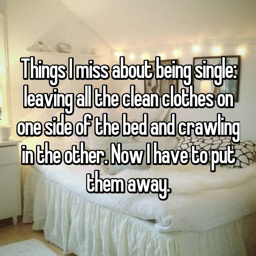
things i miss about being single : leaving all the clean clothes on side of the bed and crawling in the other .